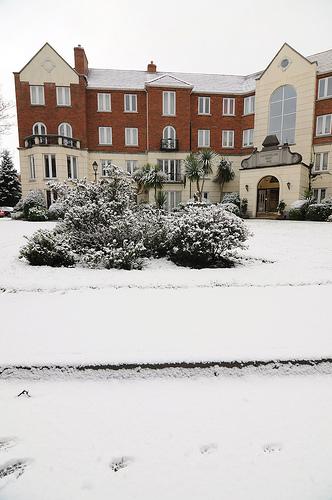
Weather: snow or frosty